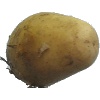
Label: Potato White 1